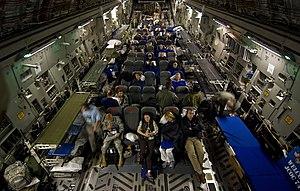
La palette master 463 l, désigné également HCU-6/E, est une palette de manutention standardisée utilisée pour le transport de fret aérien dans la logistique militaire. Il s’agit de la principale palette de fret aérien de la United States Air Force et de facto des aviations de l'OTAN et de nombre de nations utilisant des avions de transport militaire occidentaux, conçue pour être chargée et déchargée sur les transporteurs aériens militaires actuels ainsi que sur de nombreux aéronefs cargos civils de la flotte de la réserve civile.